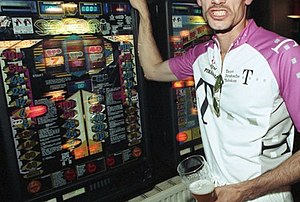
Ludomani
Ludomani er en sygelig trang til gambling oftest i form af hasardspil eller væddemål. Spilletrangen har ofte en negativ/destruktiv indvirkning på arbejdsliv, familieliv og personlige relationer.